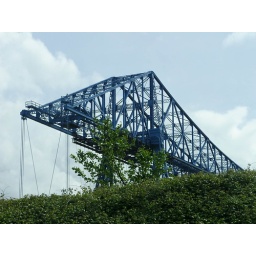
One end of the Transporter Bridge in Middlesbrough, taken through a car window